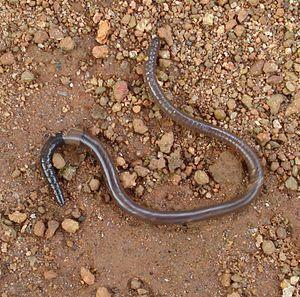
Ver de terre Svenska: Daggmask Русский: Дождевой червь